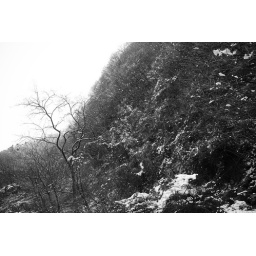
South Korea in black and white